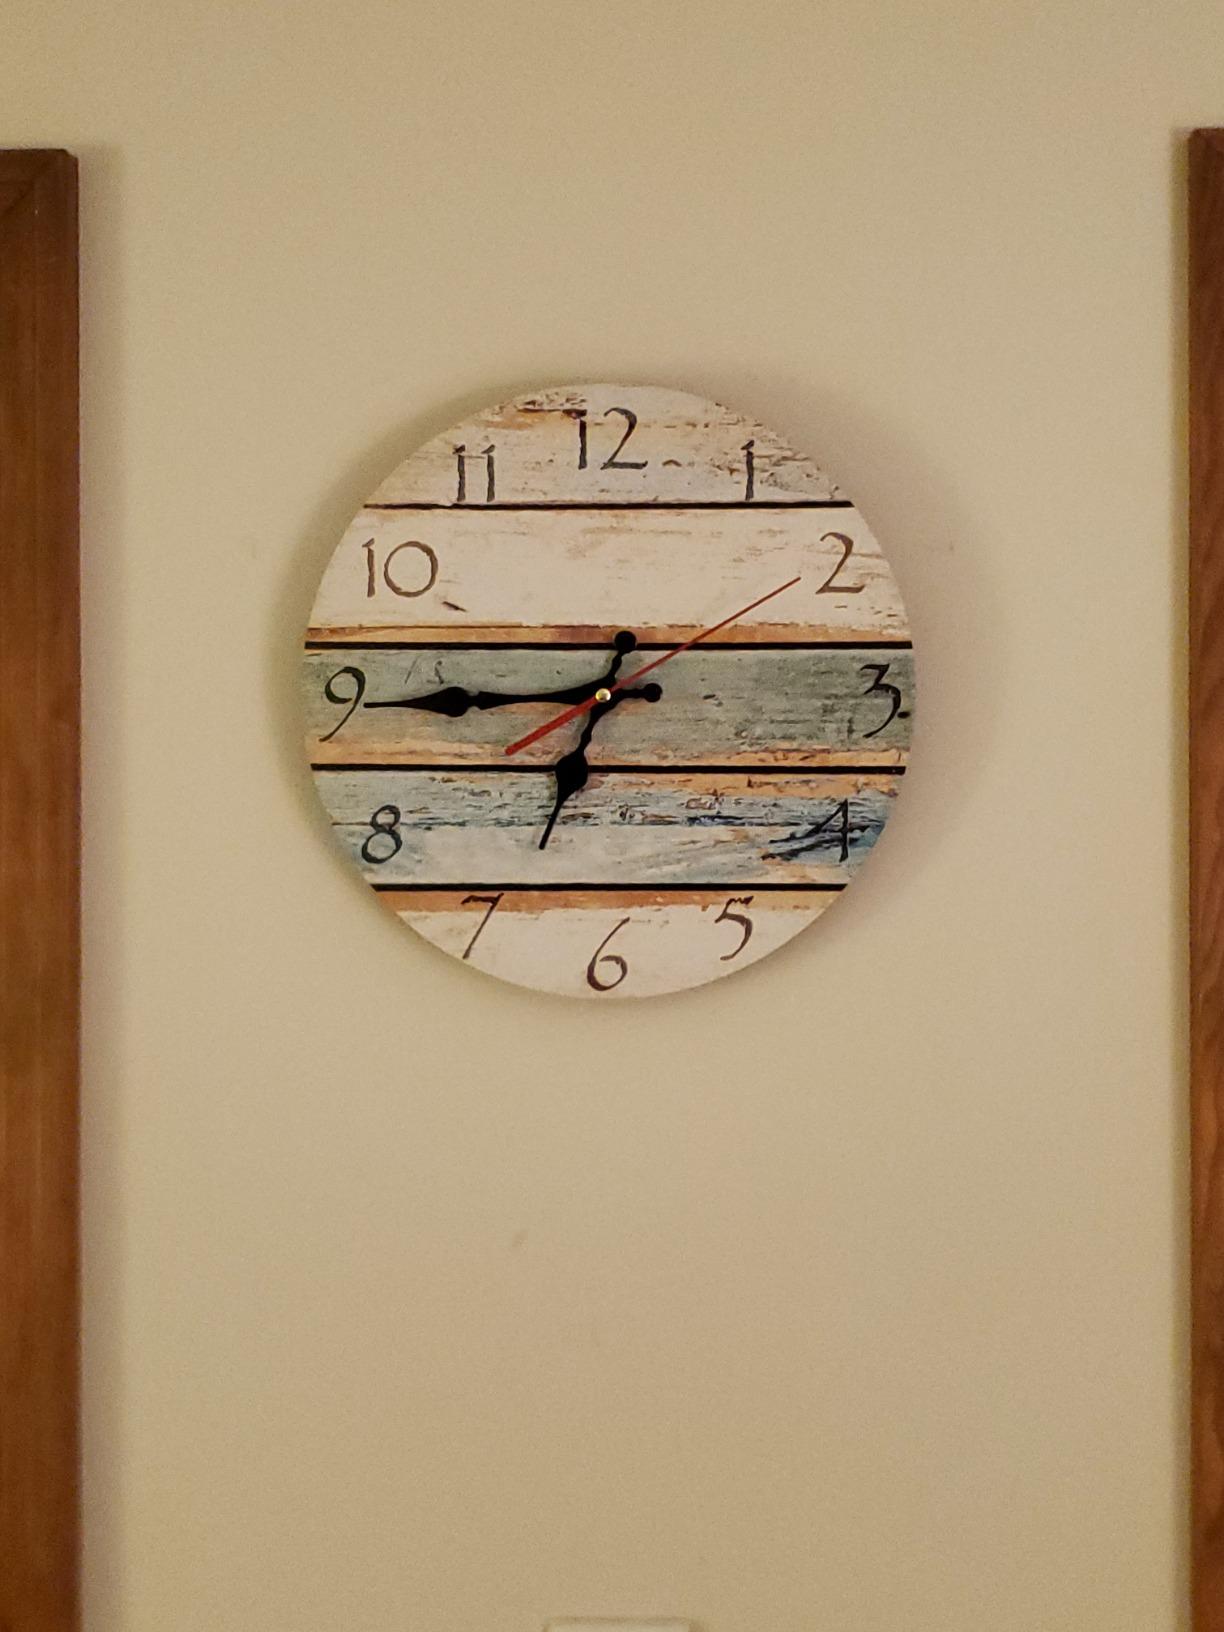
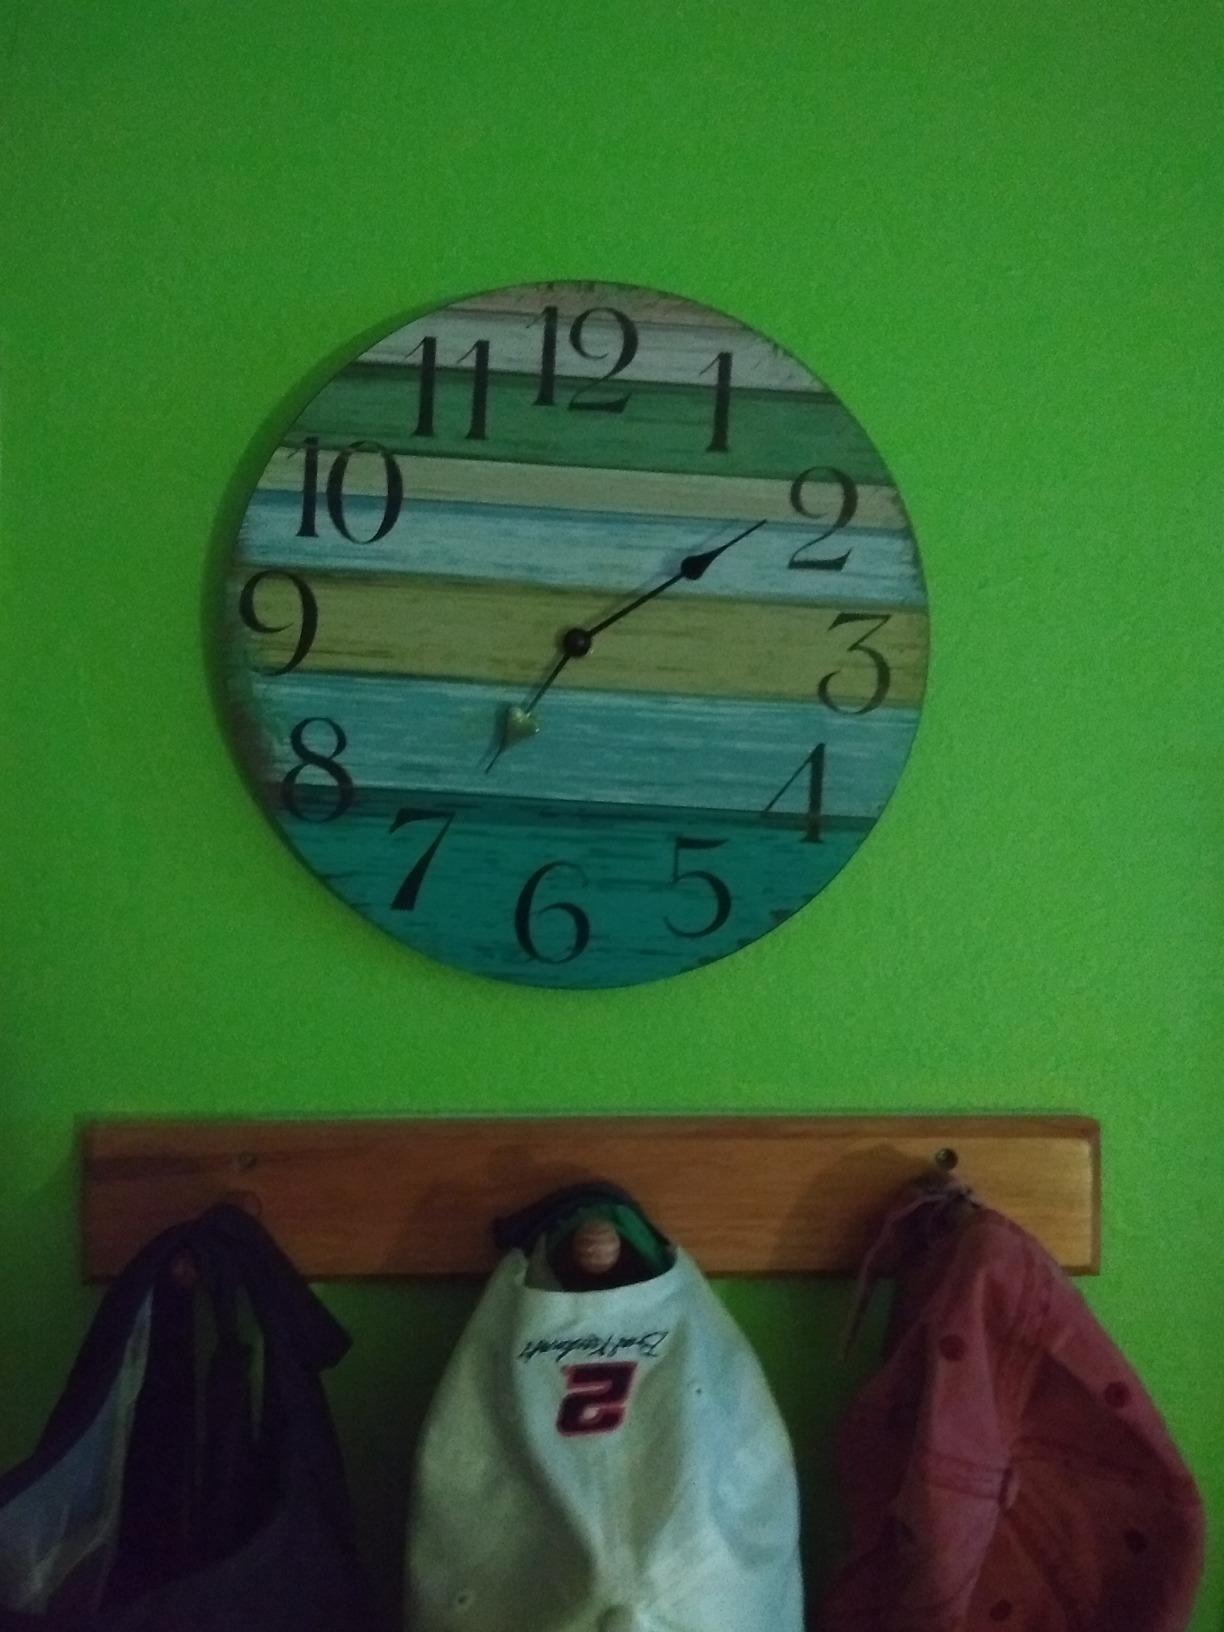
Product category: clock
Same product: no